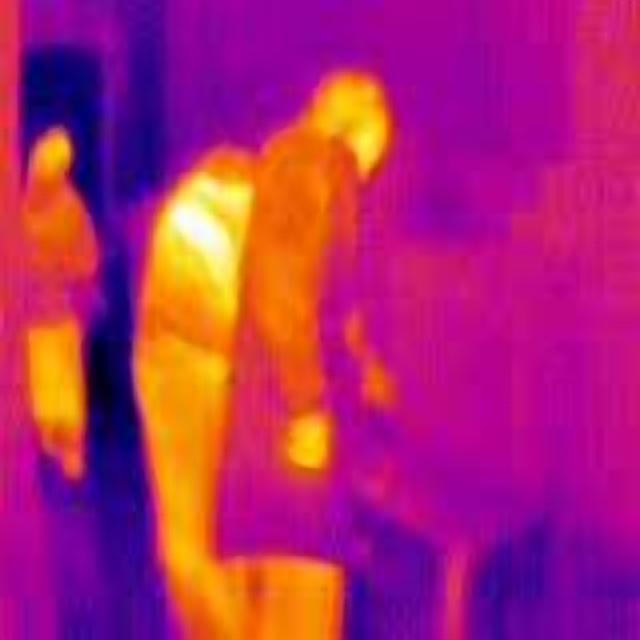
Detected objects:
label: person
label: person
label: person